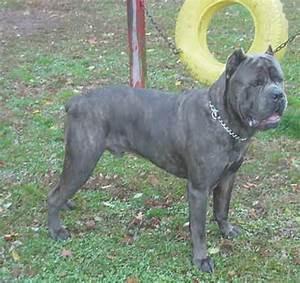
dog